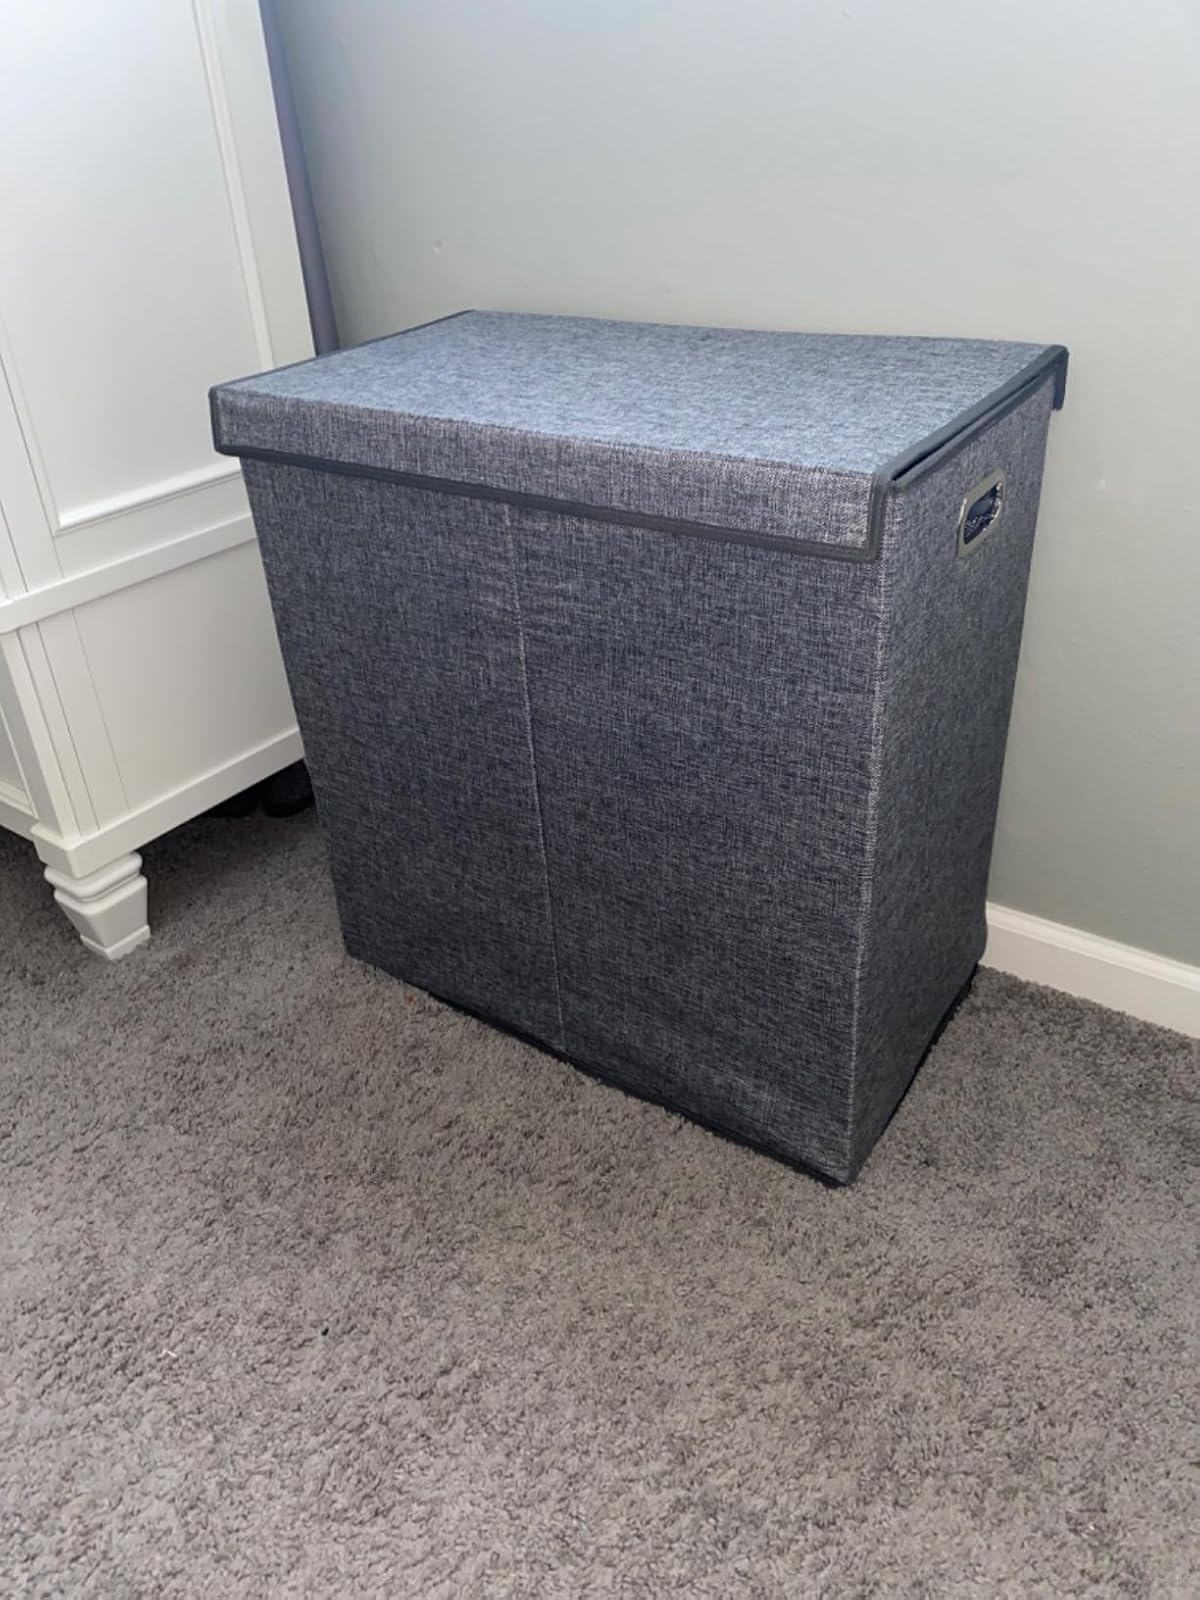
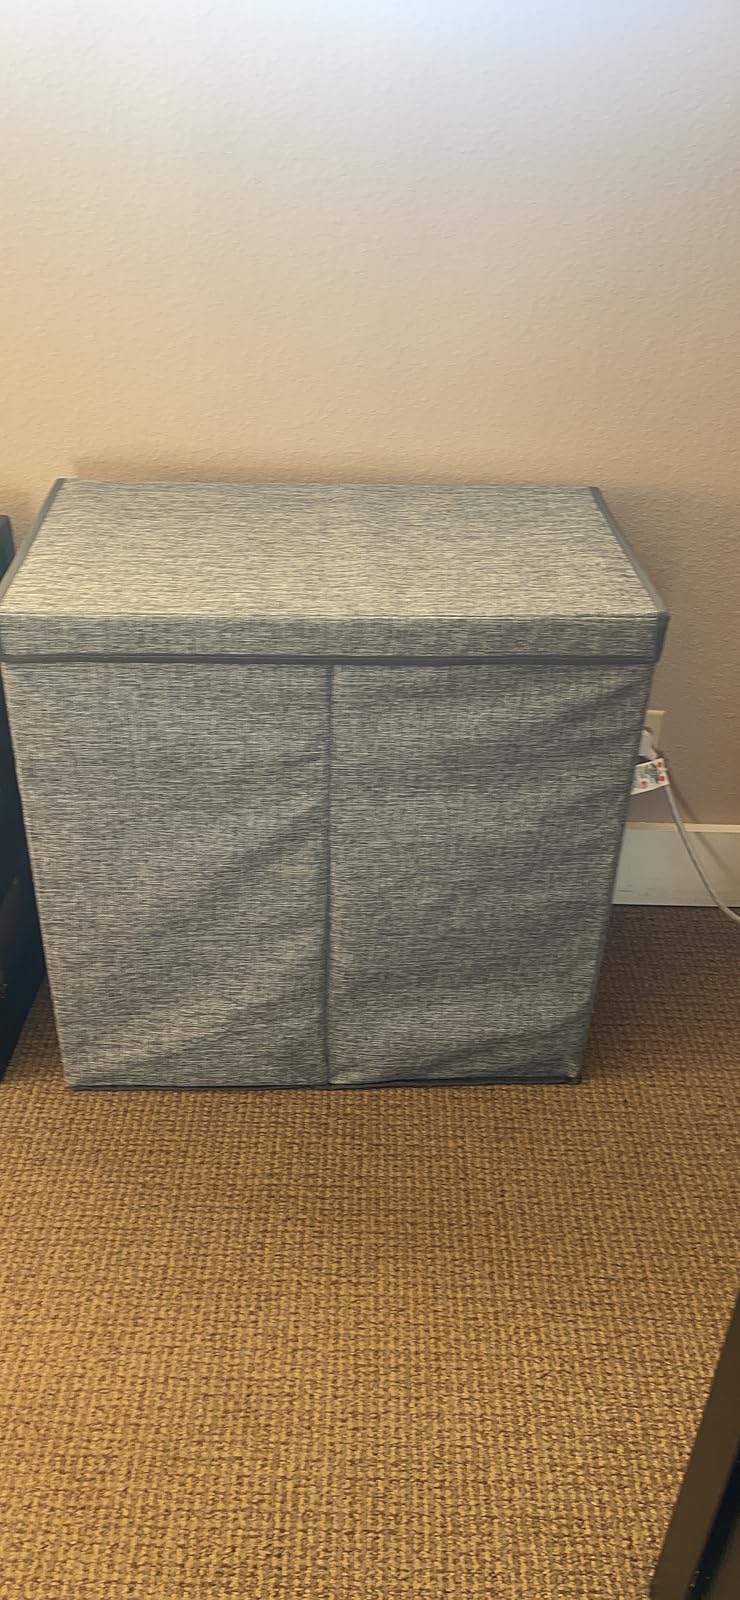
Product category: items_hamper
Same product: yes